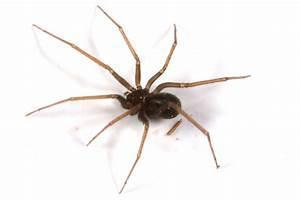
spider